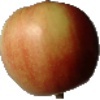
Label: Apple Red 2